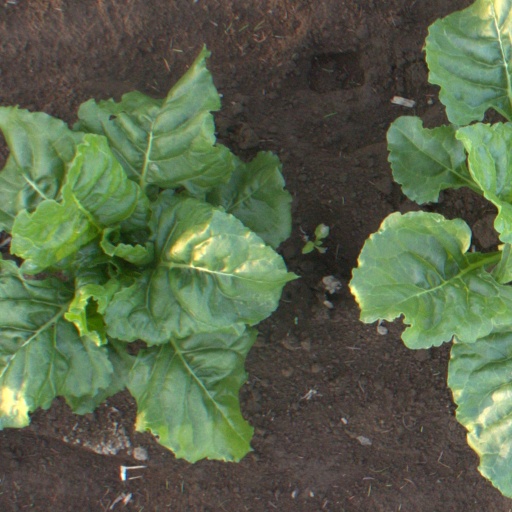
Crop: sugar beet